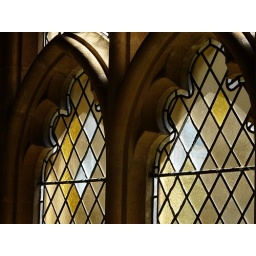
a window in Arundel church